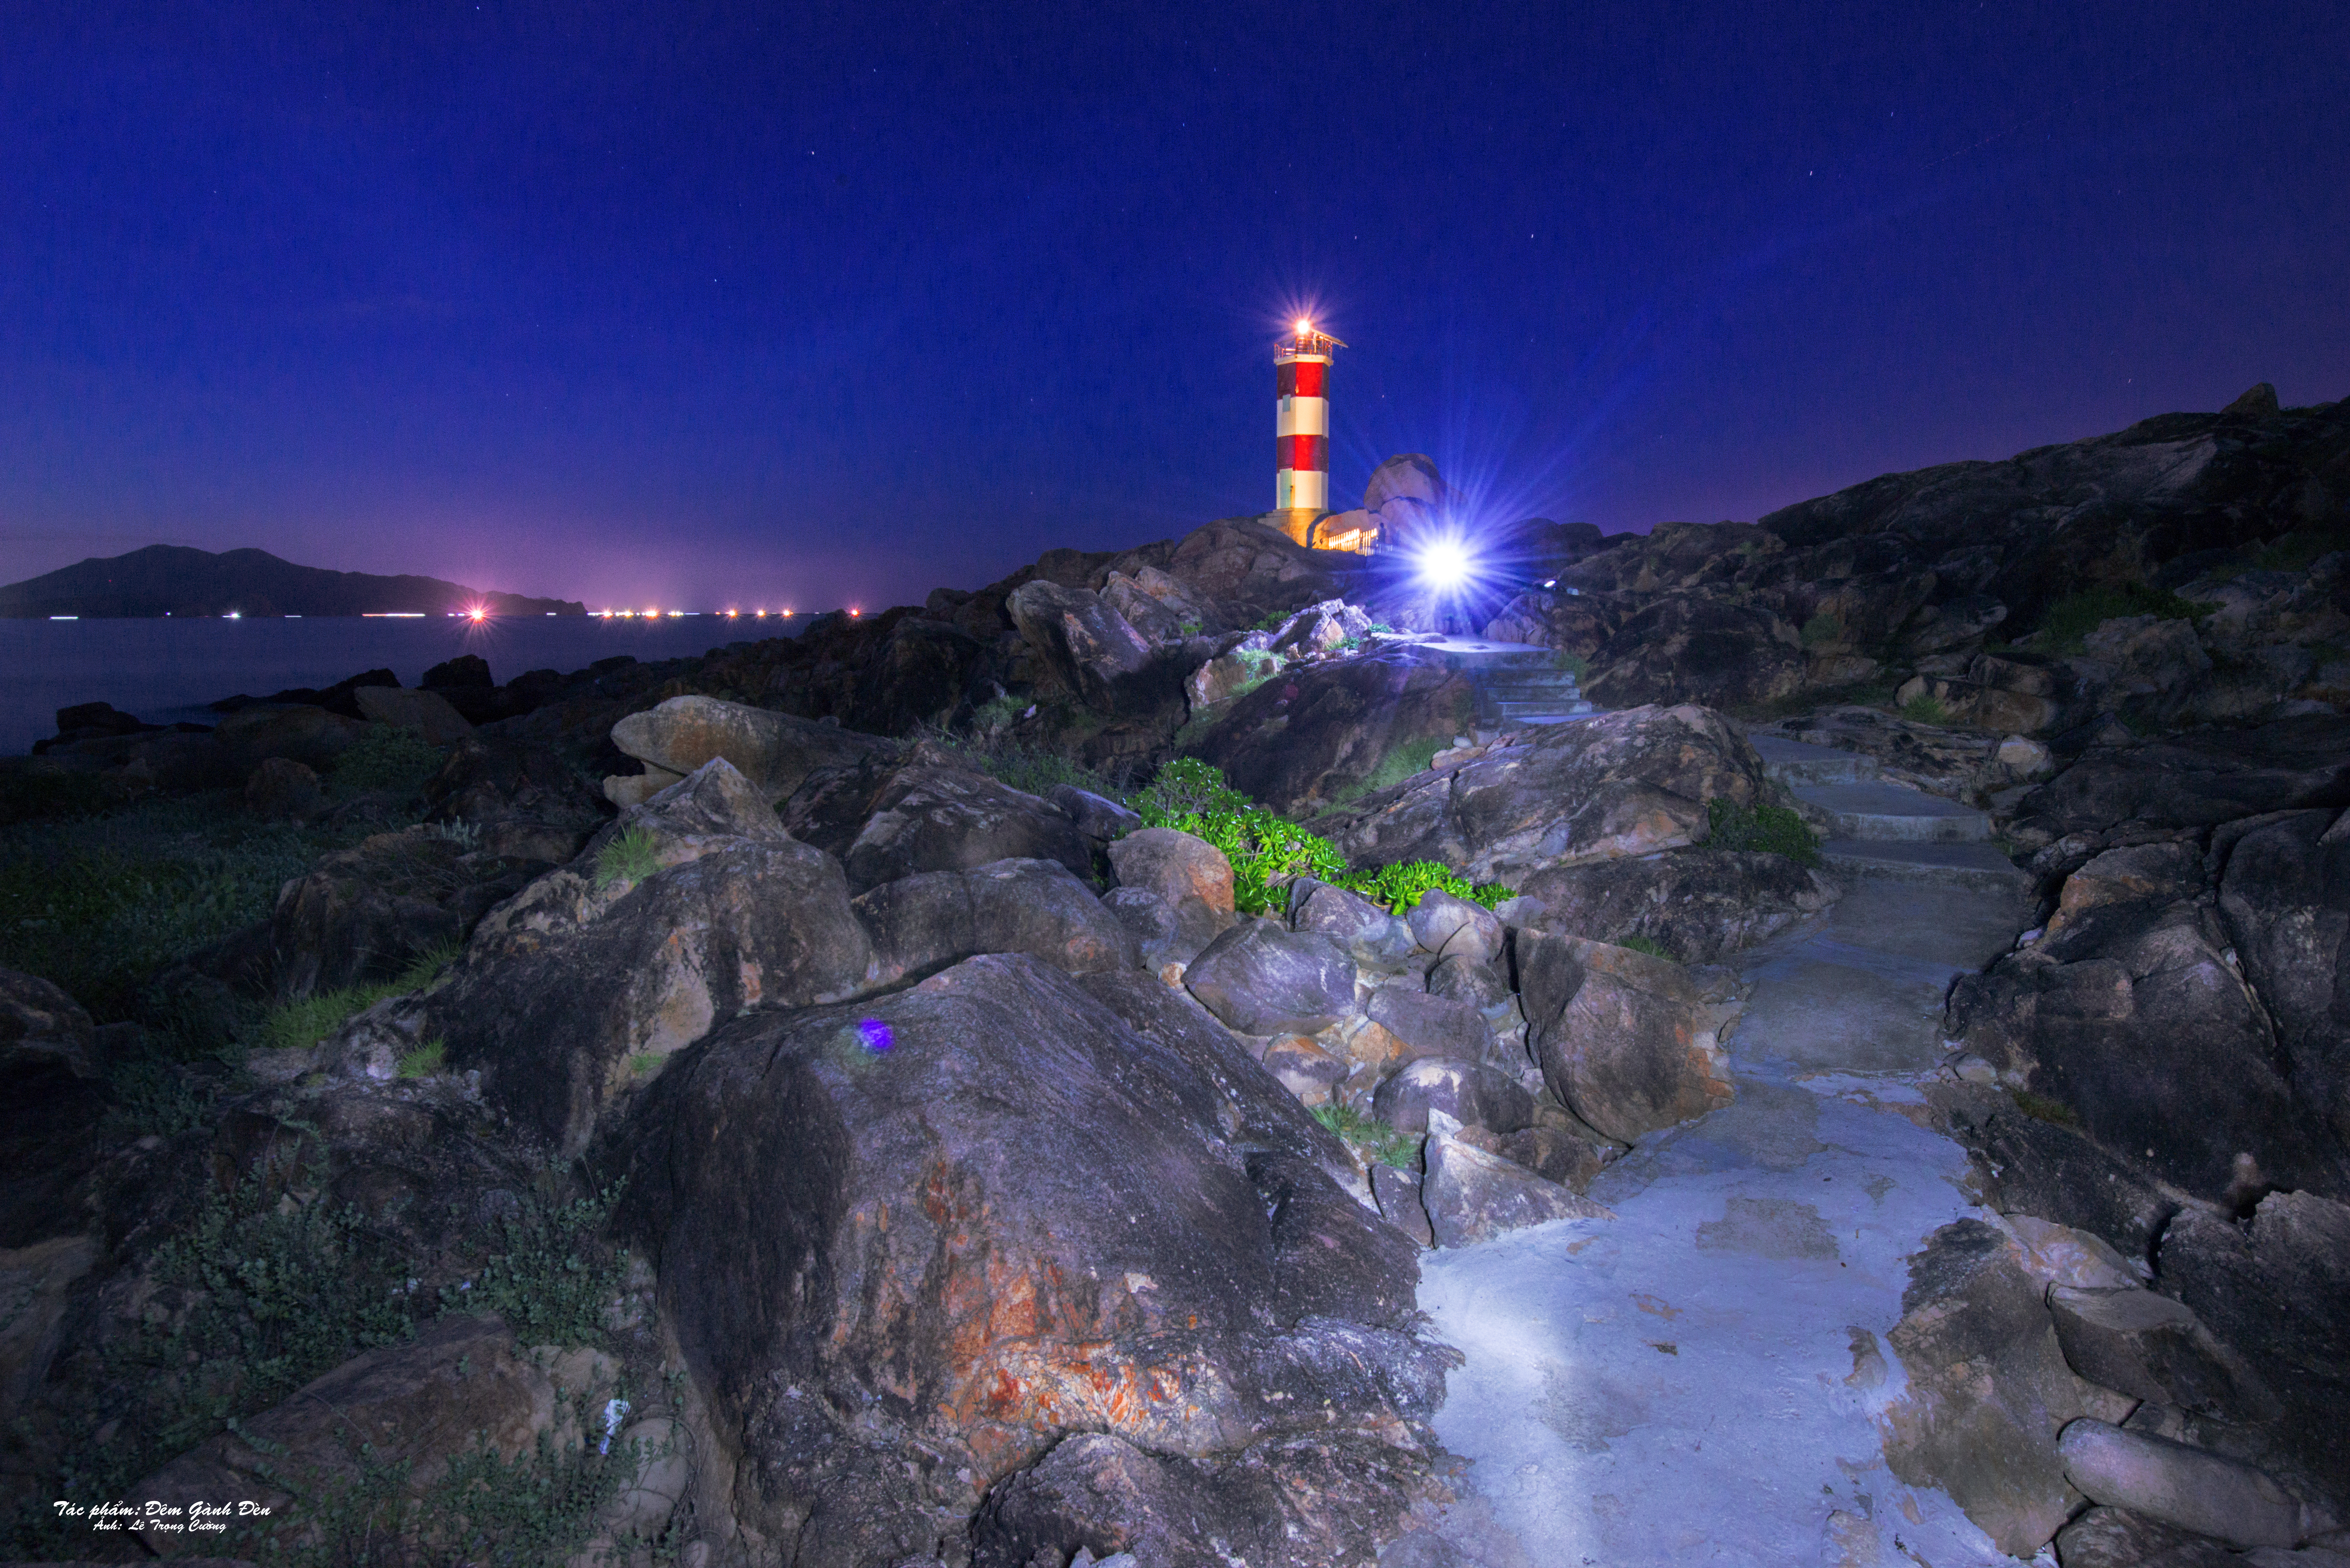
natural, lighthouse, sky, atmosphere, tower, body of water, terrain, dusk, landscape, plant, geological phenomenon, beacon, midnight, mountain, moonlight, bedrock, coast, horizon, winter, darkness, electric blue, natural landscape, event, evening, rock, ocean, headland, night, wind wave, wind, astronomical object, hill, mountain range, wave, dawn, light fixture, cape, tropics, observation tower, sea, lens flare, promontory, tourism, klippe, reflection